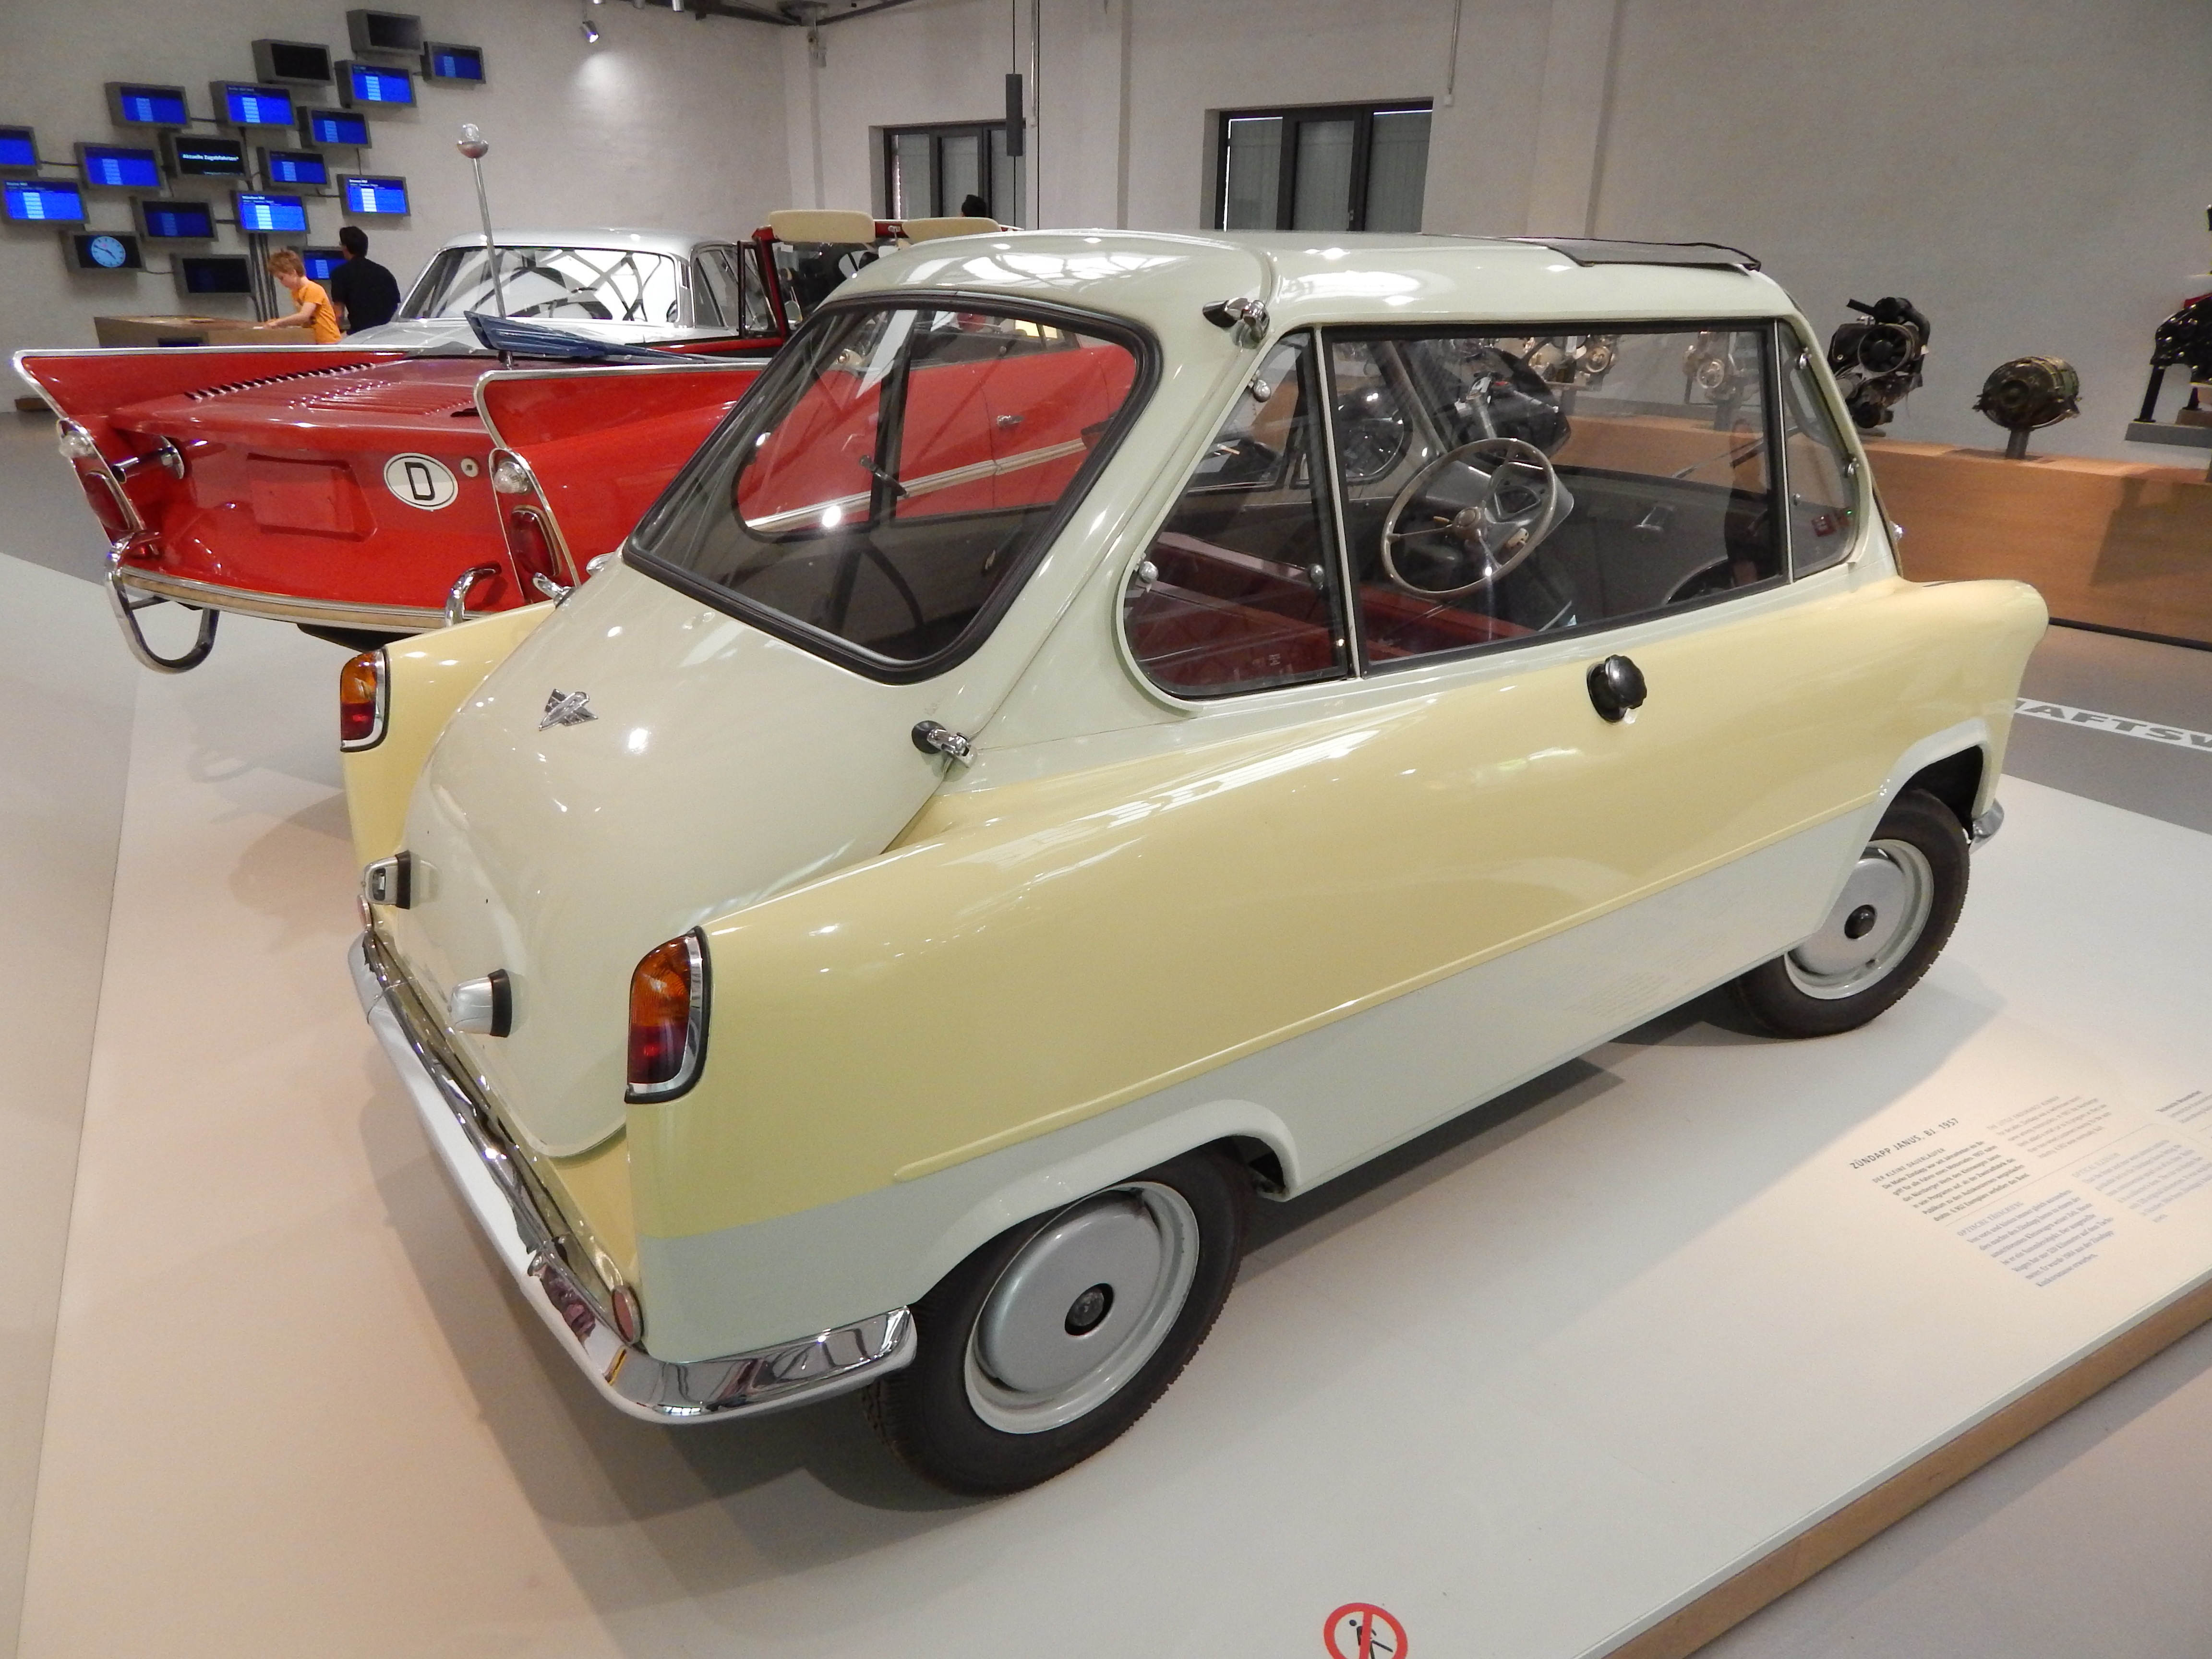
car, vehicle, auto, old car, hatchback, sedan, antique car, model car, the vehicle, land vehicle, automobile make, microvan, subcompact car, citro n ami